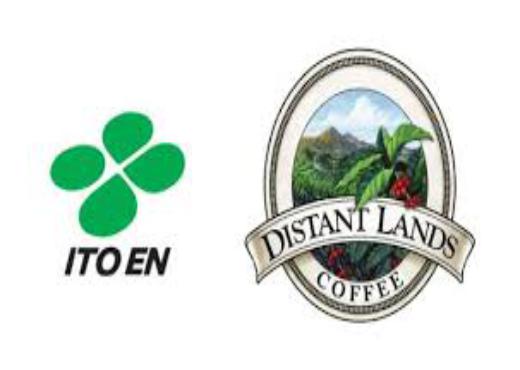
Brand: Ito En
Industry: Food